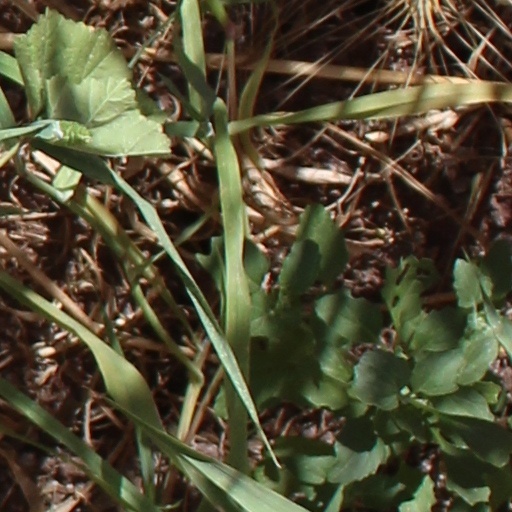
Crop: wheat